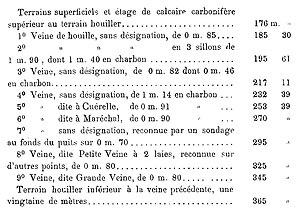
Coupe verticale aux alentours du puits La Providence de la Compagnie des Charbonnages de Réty, Ferques et Hardinghen
La Compagnie des charbonnages de Réty, Ferques et Hardinghen est une compagnie minière qui a exploité la houille dans le Boulonnais dans le bassin minier du Nord-Pas-de-Calais. Créée en 1871, elle reprend l'exploitation des fosses la Renaissance, la Providence et les Plaines, sur la concession auparavant exploitée par la Société de Fiennes, mais la société est fortement endettée et la production reste faible.